Royal Opera House

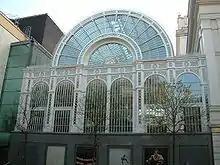
Exterior of the Paul Hamlyn Hall

Several renovations had taken place to parts of the house in the 1960s, including improvements to the amphitheatre but the theatre clearly needed a major overhaul. In 1975 the Labour government gave land adjacent to the Royal Opera House for a long-overdue modernisation, refurbishment, and extension. In the early 1980s, the first part of a major renovation included an extension to the rear of the theatre on the James Street corner. The development added two new ballet studios, offices, a Chorus Rehearsal Room and the Opera Rehearsal room. Dressing rooms were also added.